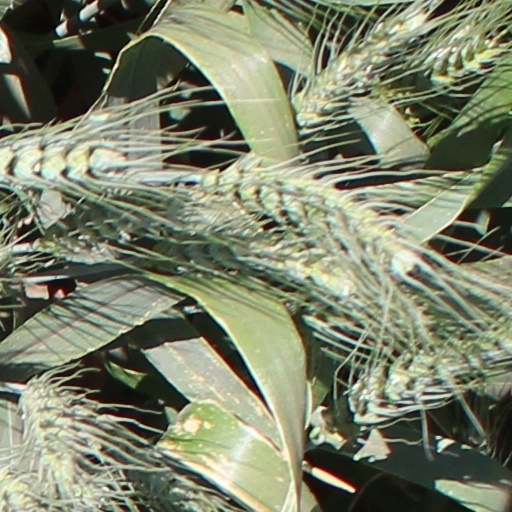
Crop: wheat